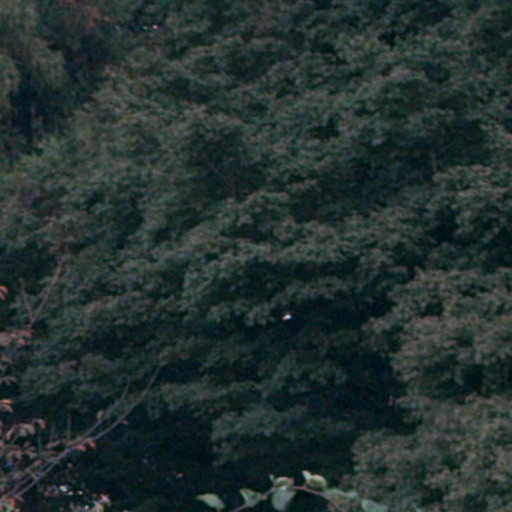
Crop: cassava